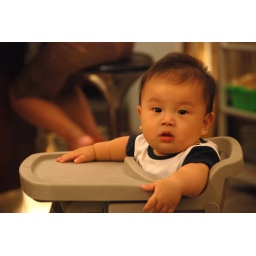
Baby next table in a hot pot restaurant at IDEE food court, Taichung